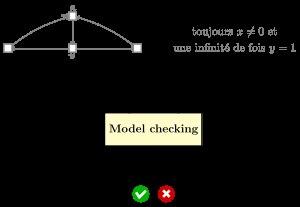
En informatique, la vérification de modèles, ou model checking en anglais, est le problème suivant : vérifier si le modèle d'un système satisfait une propriété. Par exemple, on souhaite vérifier qu'un programme ne se bloque pas, qu'une variable n'est jamais nulle, etc. Généralement, la propriété est écrite dans un langage, souvent en logique temporelle. La vérification est généralement faite de manière automatique. Sur le plan pratique, la vérification de modèles est devenue, au niveau industriel, la méthode de vérification de code et de systèmes matériels la plus populaire et la plus utilisée aujourd'hui.